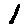
Label: 1